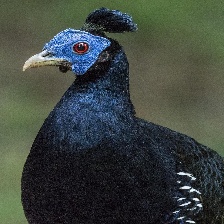
Species: CRESTED FIREBACK
Scientific name: LOPHURA IGNITA